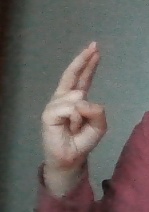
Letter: zay